National Basketball Association

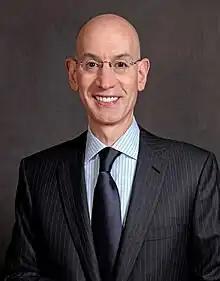
Adam Silver, the NBA Commissioner since 2014

After four seasons with the Miami Heat, LeBron James returned to the Cleveland Cavaliers for the 2014–15 season. He led the team to their second Finals appearance with the help of Kyrie Irving and Kevin Love. The Golden State Warriors defeated the Cavaliers in six games, led by the "Splash Brothers" Stephen Curry and Klay Thompson. The Cavaliers and the Warriors faced each other in the Finals a record four consecutive times. In the 2015–16 season, the Warriors finished the season 73–9, the best season record in NBA history. However, the Cavaliers overcame a 3–1 deficit in the Finals to win their first championship that season, and end a 52-year professional sports championship drought for the city of Cleveland. In the 2016–17 season, the Warriors recruited free agent Kevin Durant and went on to win the 2017 and 2018 Finals against the Cavaliers.